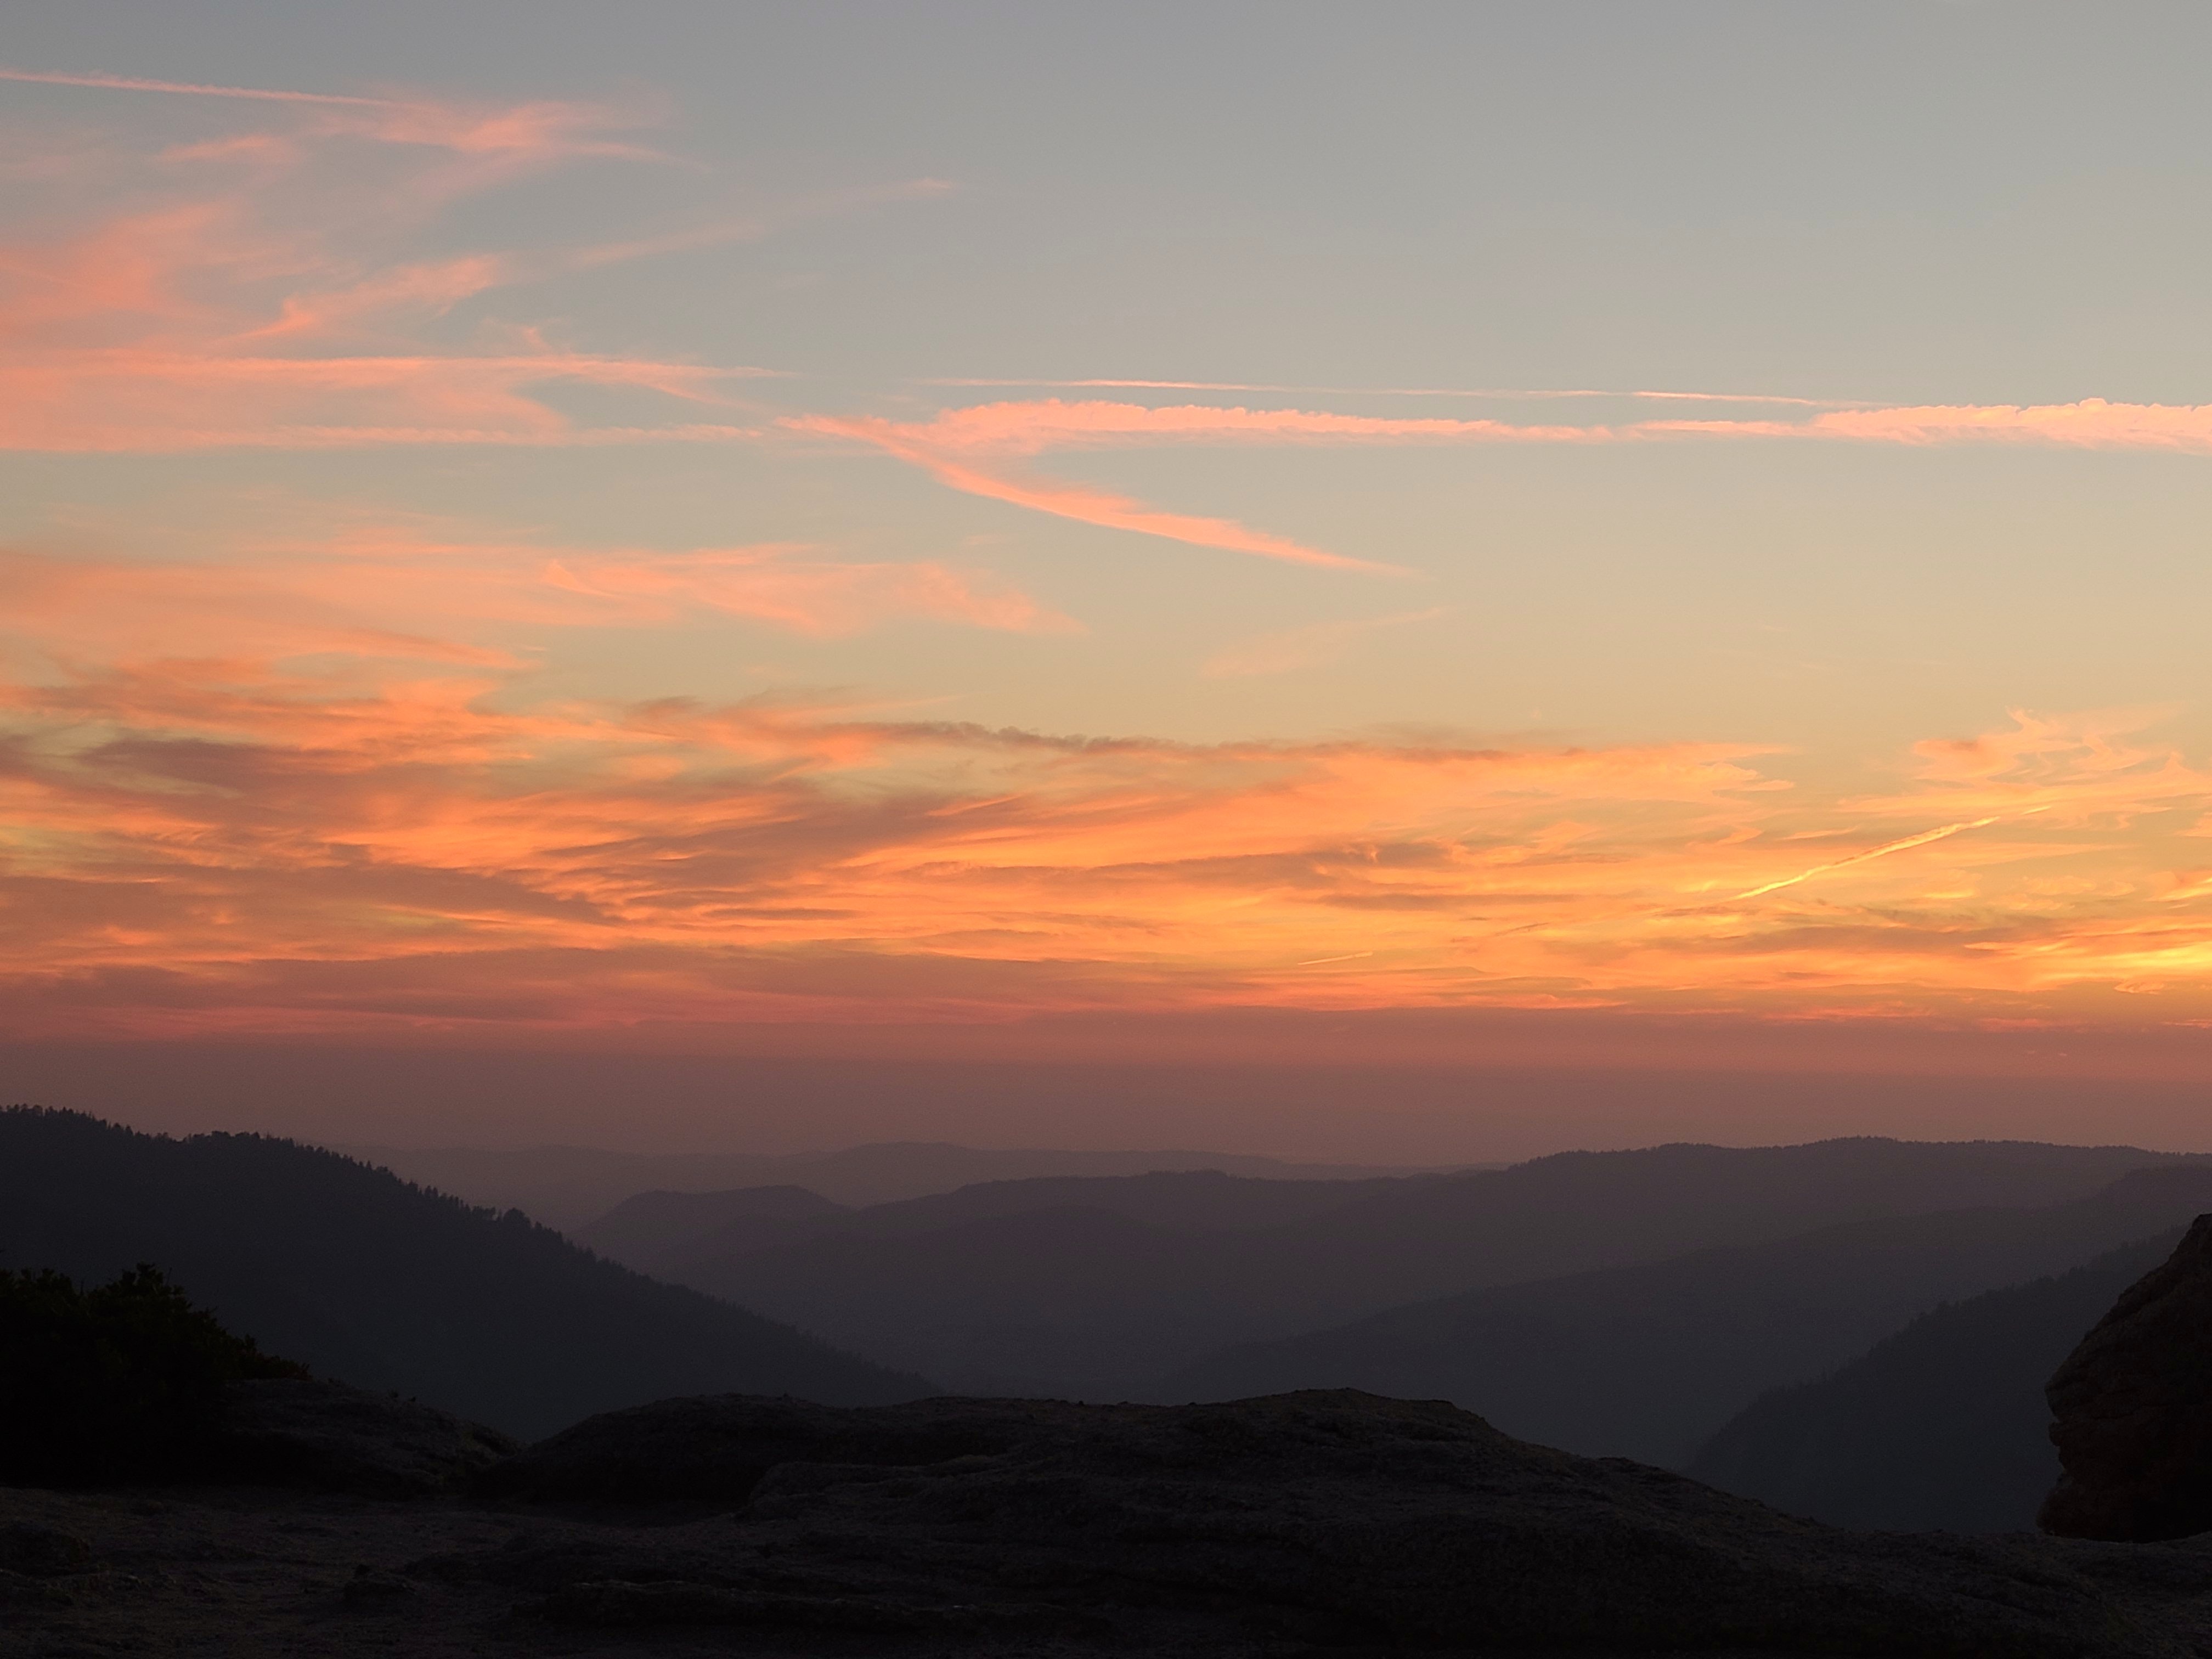
sky, cloud, atmosphere, ecoregion, afterglow, natural landscape, orange, highland, sunlight, mountain, dusk, red sky at morning, cumulus, landscape, plain, mountainous landforms, horizon, sunrise, rural area, mountain range, sunset, hill, calm, grassland, valley, dawn, fell, tree, sun, meteorological phenomenon, evening, massif, plateau, ridge, celestial event, ocean, astronomical object, summit, rock, road, lake district, art, mist